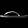
Label: Sandal